Tim Howard

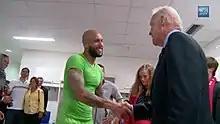
Howard with U.S. Vice President Joe Biden during the 2014 FIFA World Cup.

On June 7, 2014, in the buildup to the 2014 World Cup, Howard received his 100th cap for the United States in a 2–1 defeat of Nigeria. On June 22, Howard was named man of the match for his display during the United States' 2–2 draw with Portugal; his most notable save was a reaction stop to deny Éder, having previously diverted Nani's shot onto the post.